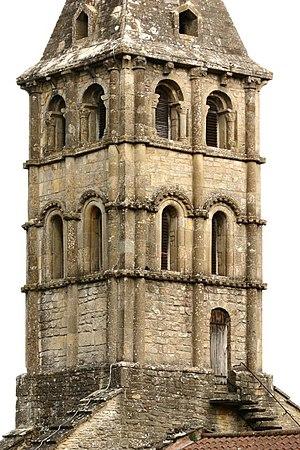
L'église Saint-Martin est une église romane du XIᵉ siècle dédiée à saint Martin à Vareilles en Saône-et-Loire dans le Brionnais en Bourgogne.
Vareilles est une commune française située dans le département de Saône-et-Loire en région Bourgogne-Franche-Comté.